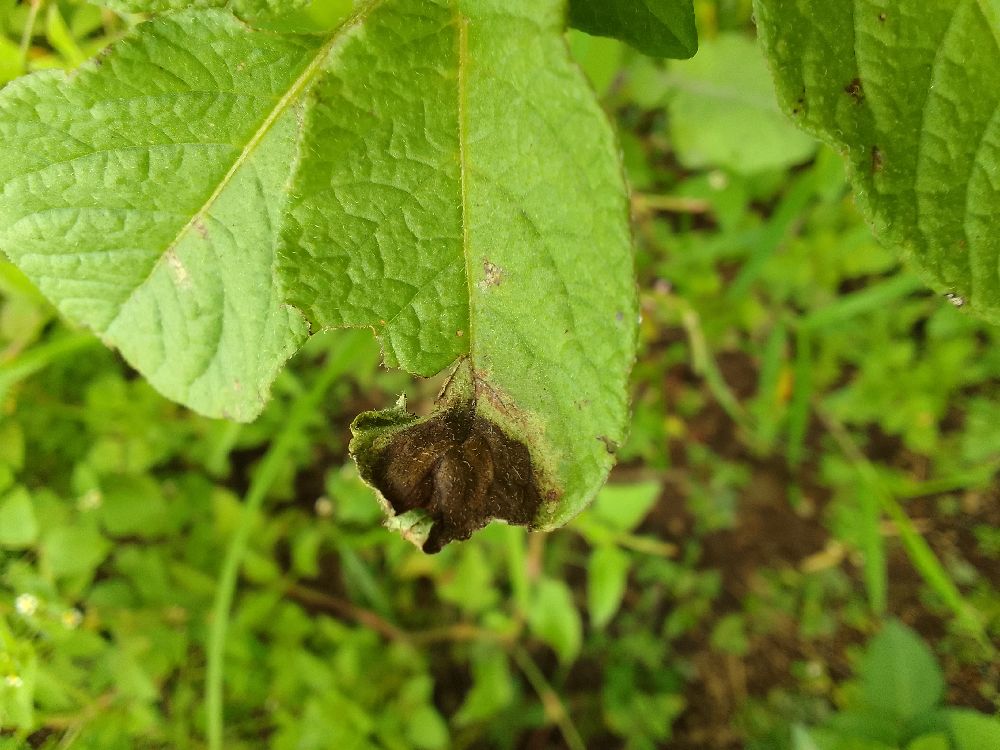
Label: Late blight